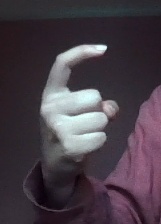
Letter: ra